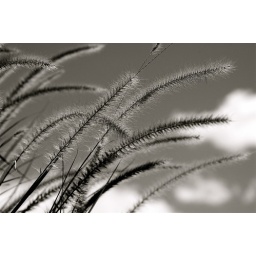
tall grass against yuma sky